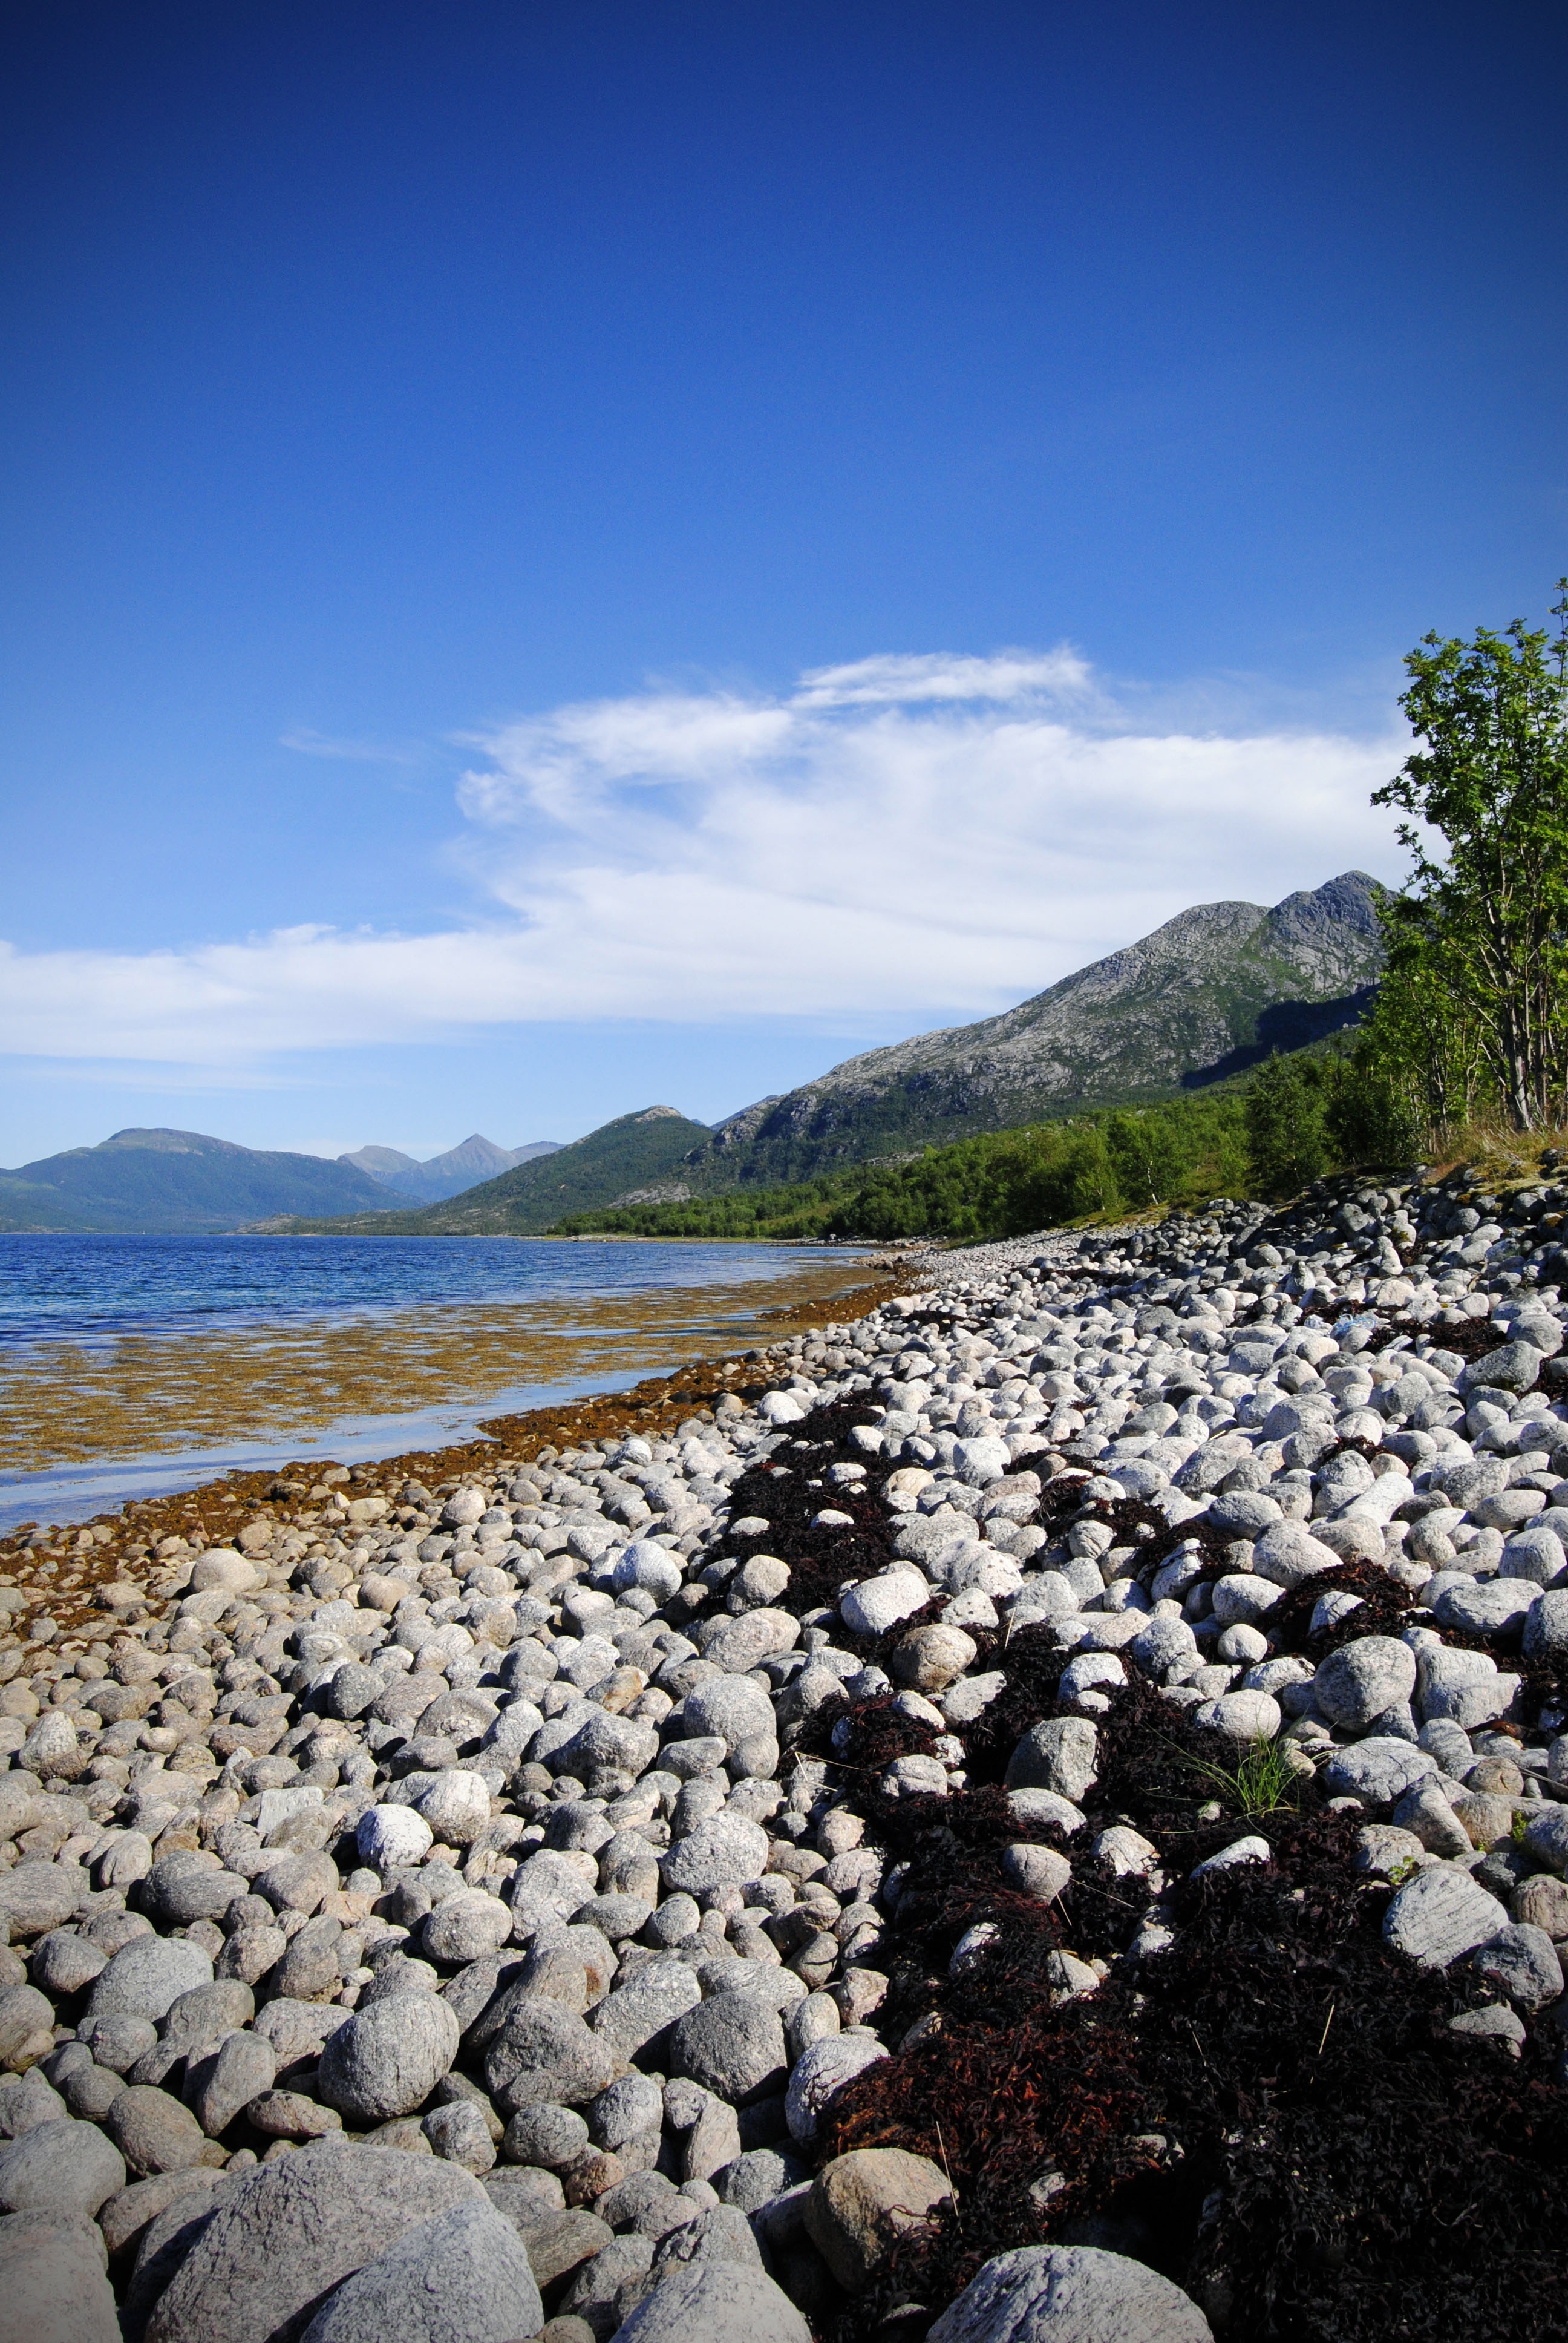
beach, landscape, sea, coast, water, nature, rock, ocean, horizon, mountain, cloud, sky, sunlight, shore, wave, flower, lake, river, vacation, fjord, material, body of water, geology, the nature of the, norway, landform, steigen, northern norway, geographical feature, mountainous landforms